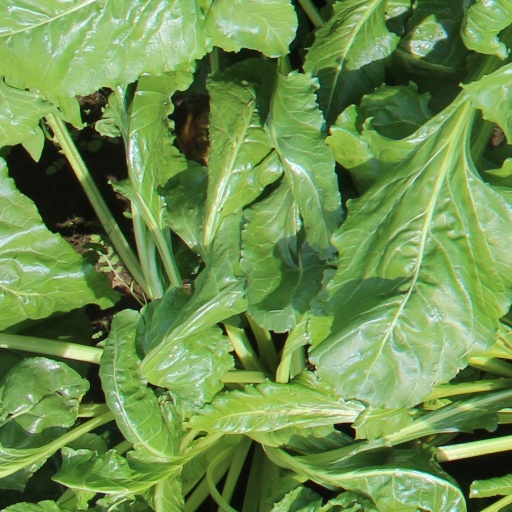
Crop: sugar beet